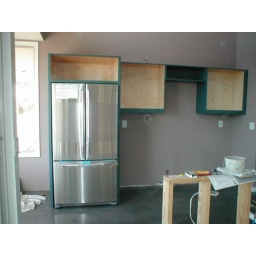
kitchen cabinet installationPhoto by Owner.